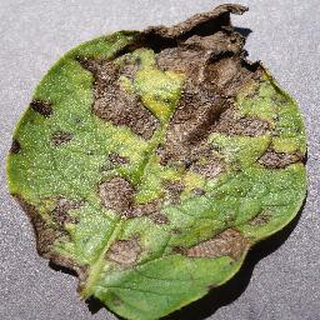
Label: potato_early_blight